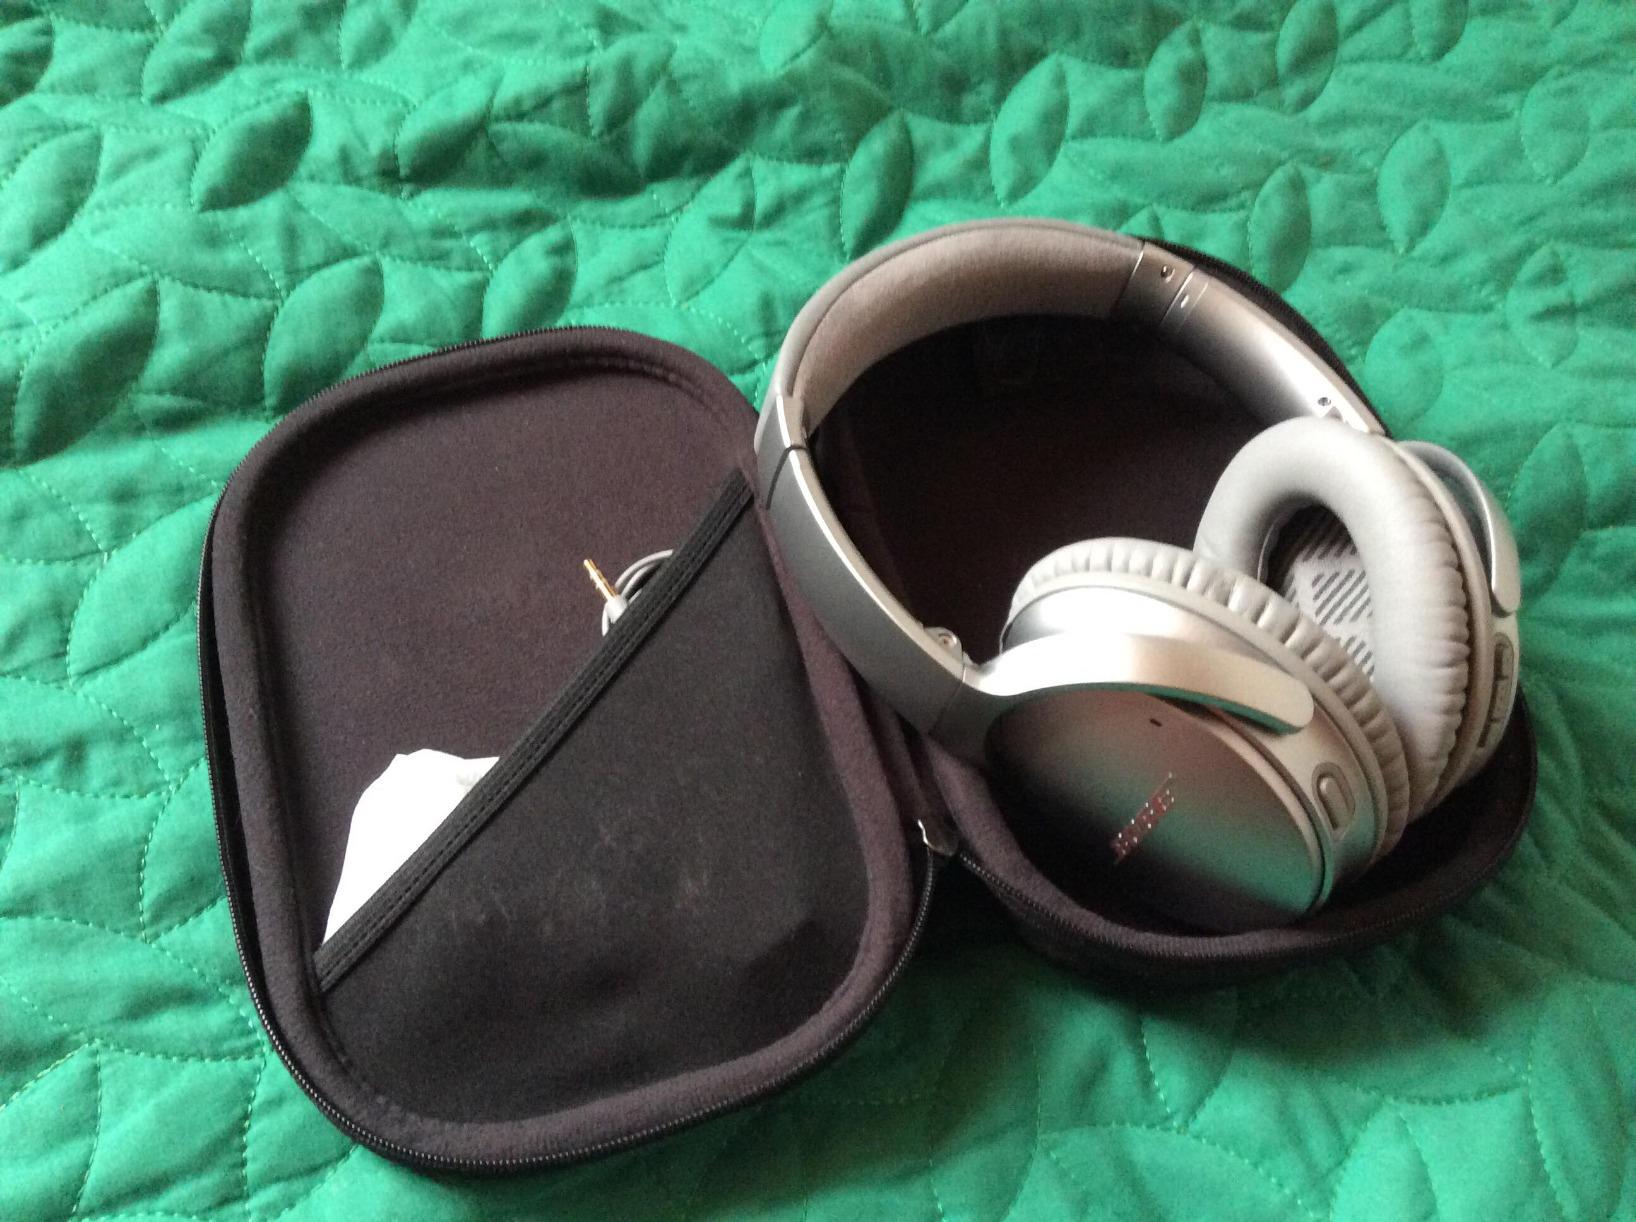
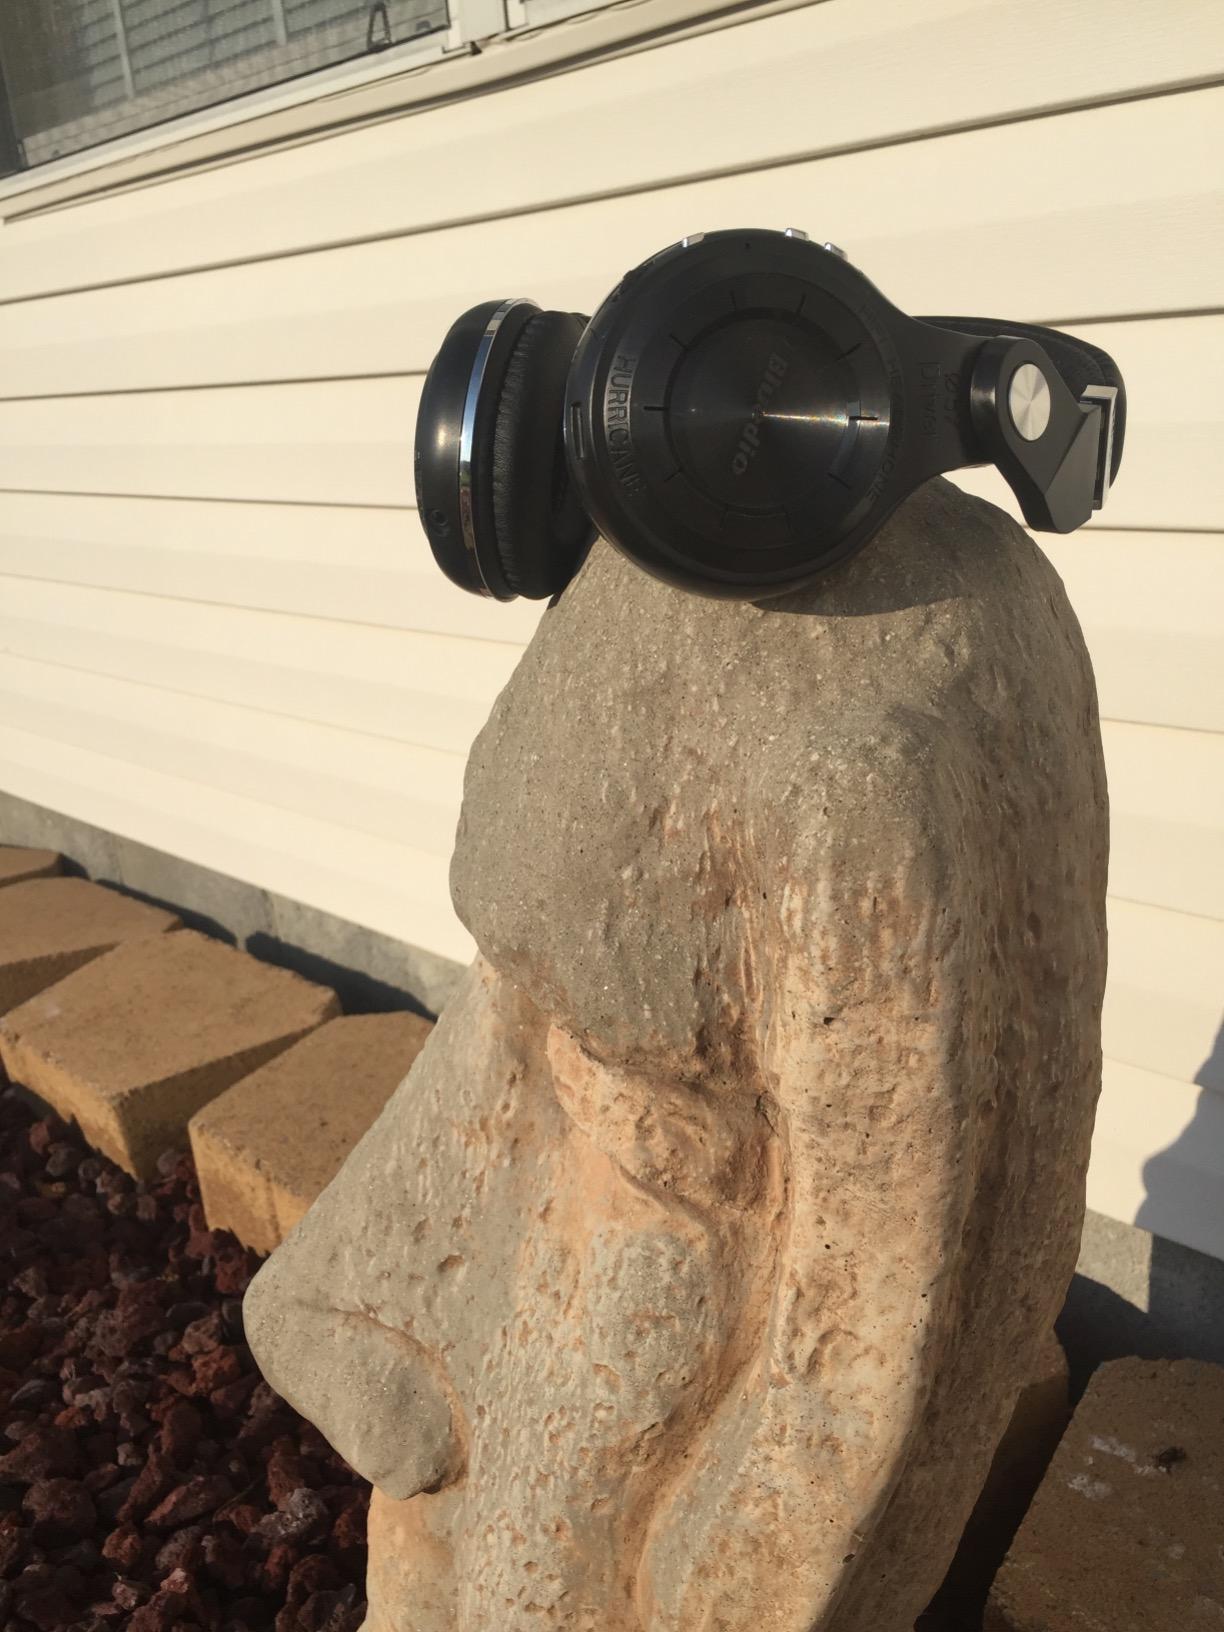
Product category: headphones
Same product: no